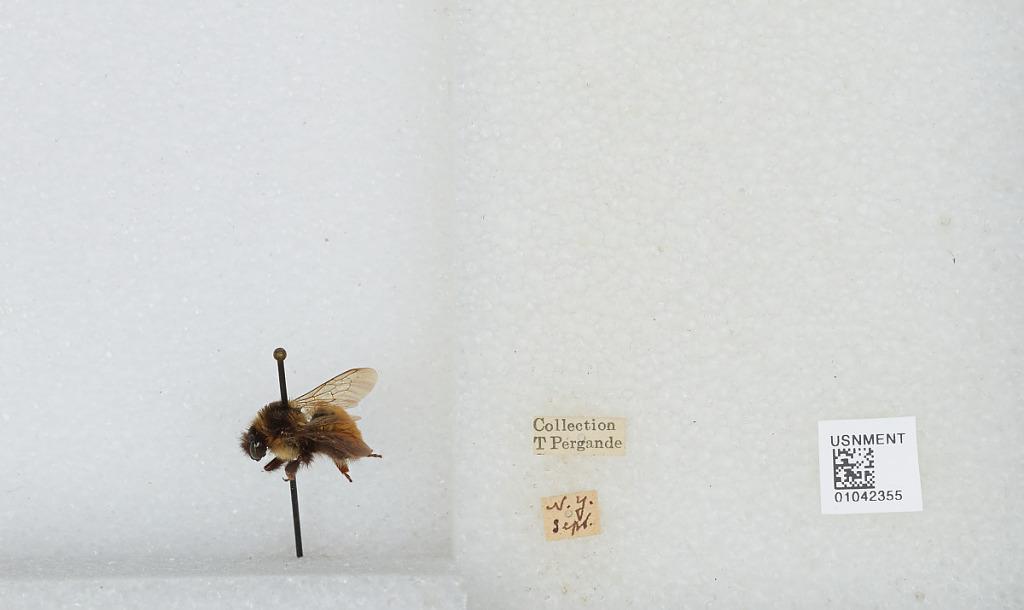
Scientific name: Bombus sp.
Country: United States
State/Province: New York